Persecution of homosexuals in Nazi Germany

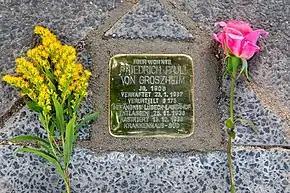
Friedrich-Paul von Groszheim (1908–2006) was spared from a concentration camp after agreeing to castration under pressure in 1938.

Active policing tactics were mainly limited to the larger cities; in rural areas, the police relied on denunciation. The difference in policing strategy, and likely over-representation and greater visibility of homosexuals in urban areas, led to vastly different conviction rates in different parts of Germany. Convictions in Bavaria and Mecklenburg were below the national average while in Rhine Province, Hamburg, and Berlin, they exceeded the average. Within states, urban areas had more cases than rural areas. Because of the reliance on denunciation in rural areas, a disproportionate number of cases involved child abuse or "youth seduction".